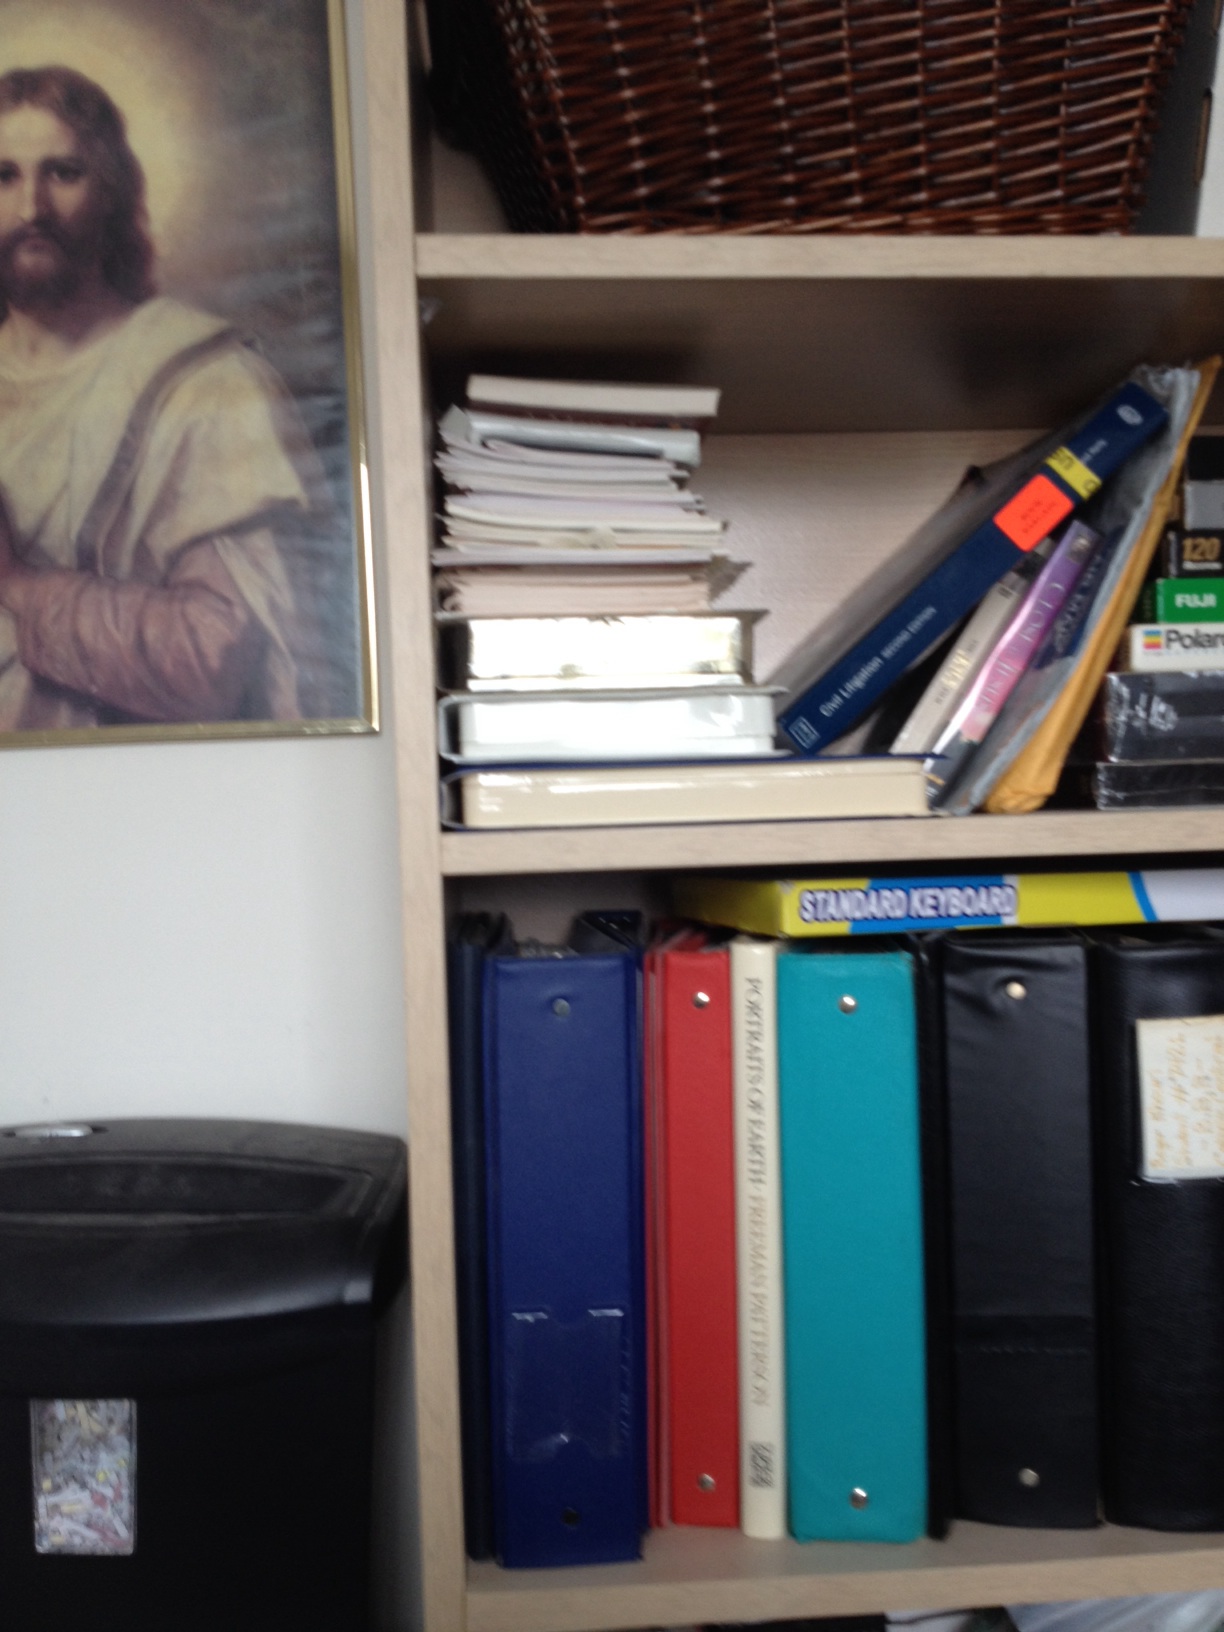Question: What is the picture on the wall of
Answer: jesus